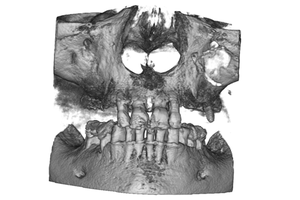
Le Cone Beam, ou Cône beam, ou « Imagerie volumétrique par faisceau conique » parfois désigné par l’acronyme CBCT est une technique de tomodensitométrie permettant de produire une radiographie numérisée.